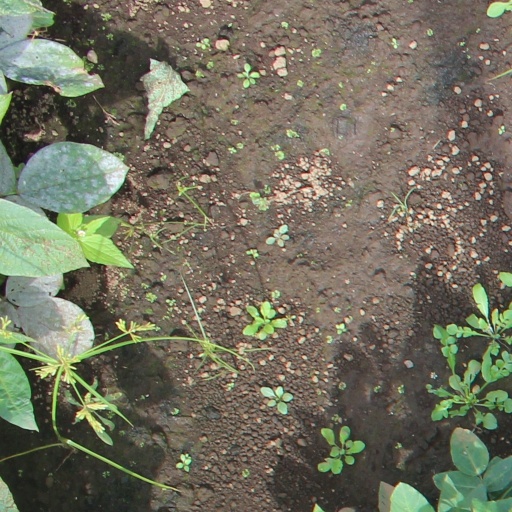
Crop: soybean